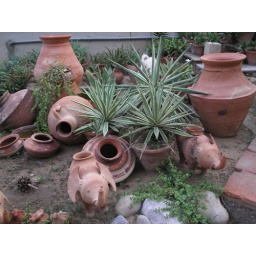
terracota pots and animals in the garden